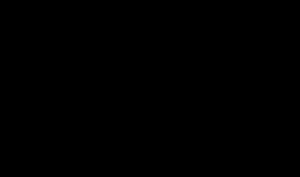
L'harpagophyton, communément appelée « griffe du diable », « Sengaparile », « Devil's Claw », « Duiwelsklou » ou « racine de Windhoek », ou bien souvent simplement appelée « harpagophytum », est une plante herbacée vivace du genre Harpagophytum, de la famille des Pedaliaceae, qui tire son nom savant du grec harpagos évoquant les aiguillons de ses fruits lignifiés.